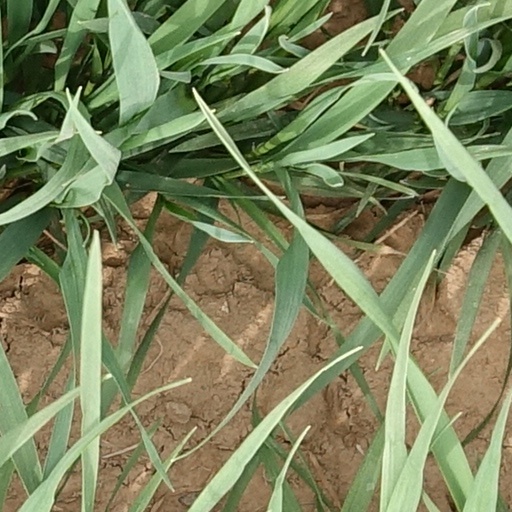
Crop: wheat